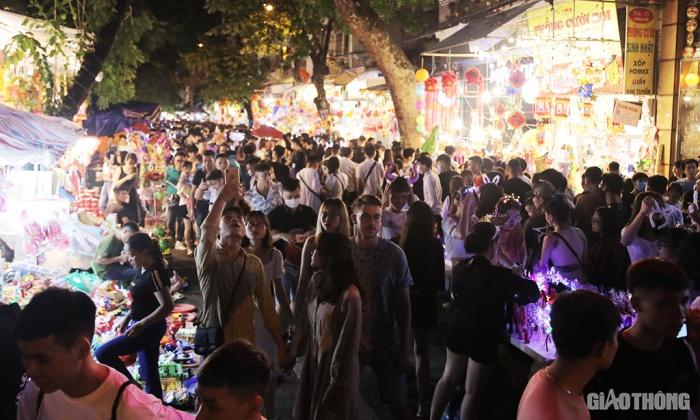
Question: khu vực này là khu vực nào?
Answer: khu vực này là một khu chợ đêm